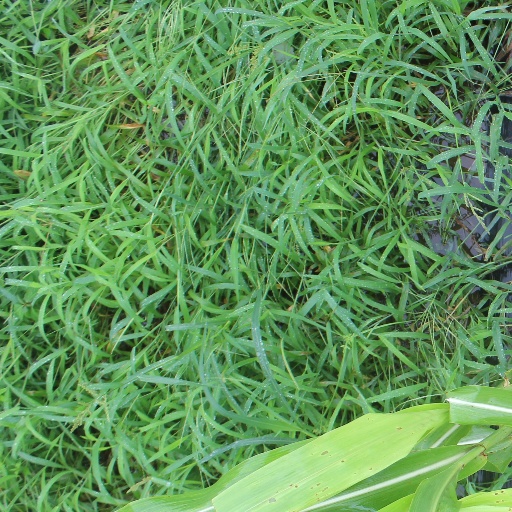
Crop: sorghum